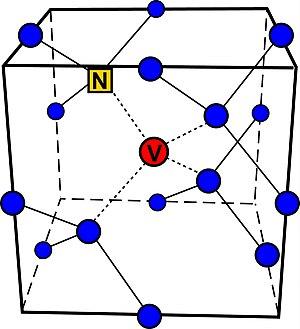
Un centre azote-lacune, ou centre NV, est l'un des nombreux types de défauts ponctuels présents dans la structure cristalline du diamant. Il résulte de la juxtaposition d'une lacune au contact d'un atome d'azote substitutionnel. Une telle structure présente des propriétés de photoluminescence qui peuvent aisément être observées pour un centre particulier, notamment ceux qui sont chargés négativement. Le spin des électrons localisés à l'échelle atomique au niveau des centre NV peut être contrôlé à température ambiante en appliquant un champ magnétique, un champ électrique, un rayonnement microonde ou visible, ou un ensemble de ces stimuli, ce qui provoque de fortes résonances avec l'intensité et la longueur d'onde de la photoluminescence. Ces résonances peuvent être expliquées à partir du spin des électrons par des phénomènes tels que l'intrication quantique, l'interaction spin-orbite et les oscillations de Rabi, et analysés à l'aide de théories avancées en optique quantique.